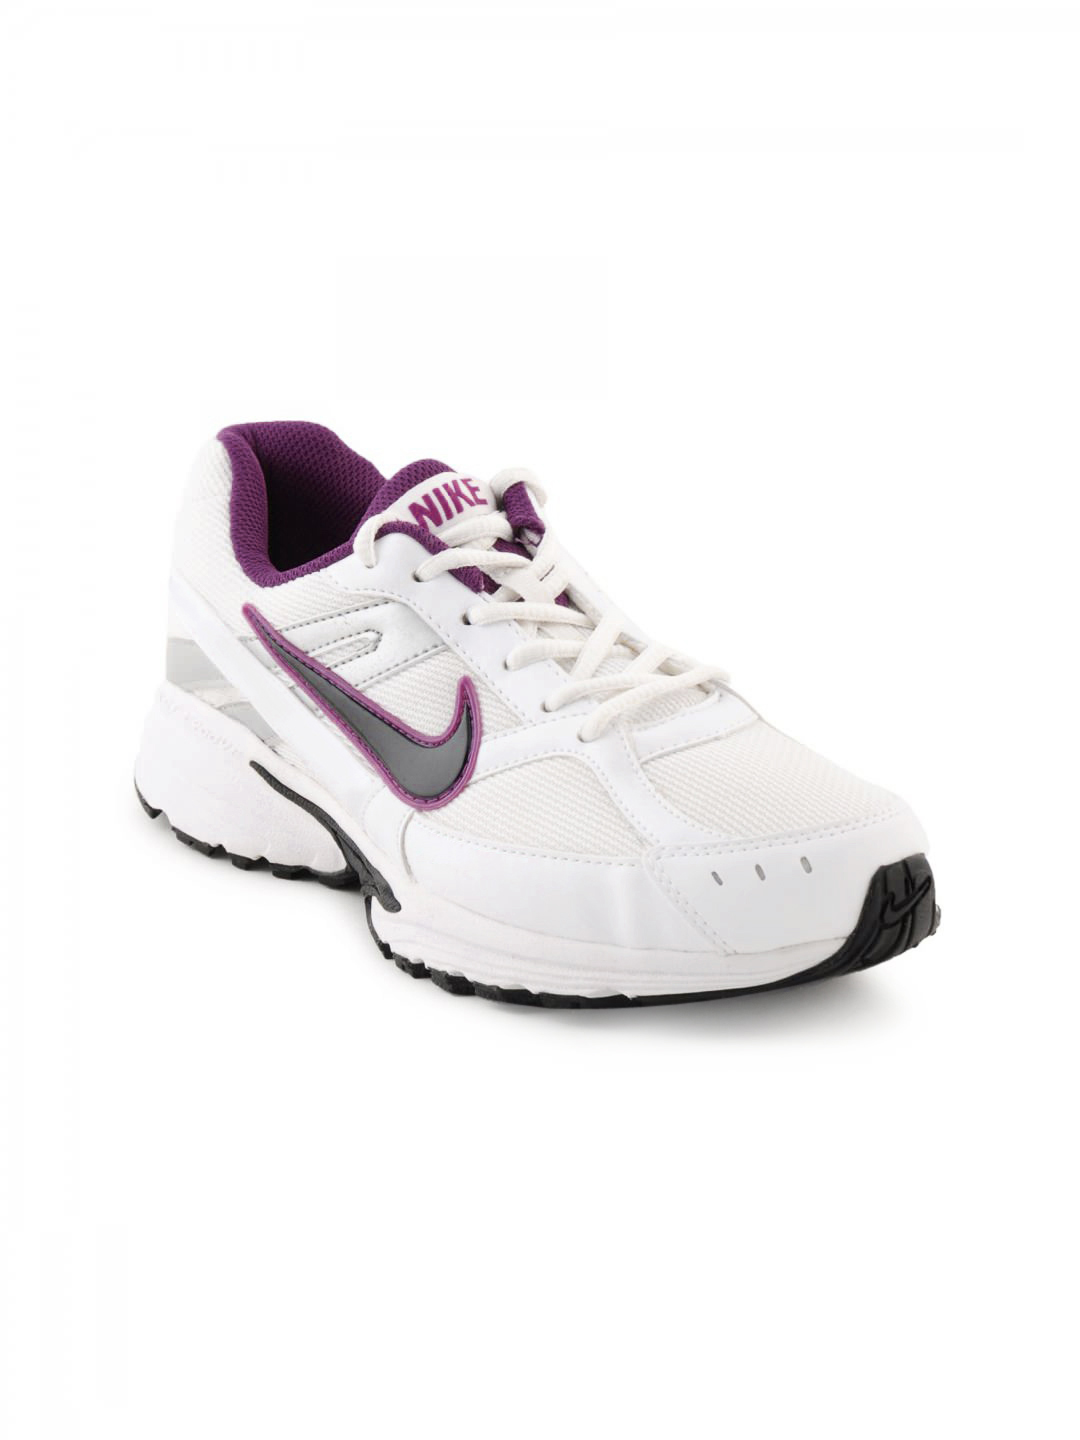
Nike Women Ballista II White Sports Shoes
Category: Footwear / Shoes / Sports Shoes
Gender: Women
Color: White
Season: Spring 2013
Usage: Sports